Postage stamps and postal history of Croatia

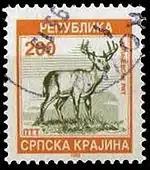
A 1993 stamp of the self-proclaimed Serbian Krajina

With the establishment of the Independent State of Croatia (NDH) in 1941, the new government first overprinted existing stocks of Yugoslav stamps with "Nezavisna Drzava Hrvatska", and then issued its own stamps that same year.